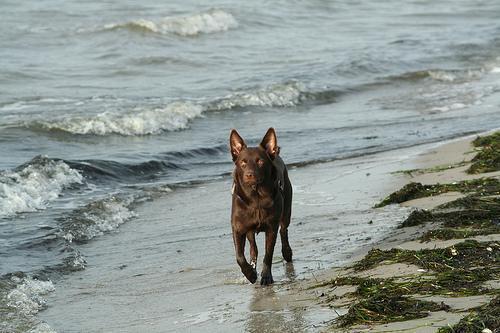
kelpie